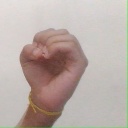
अक्षर: ऊ